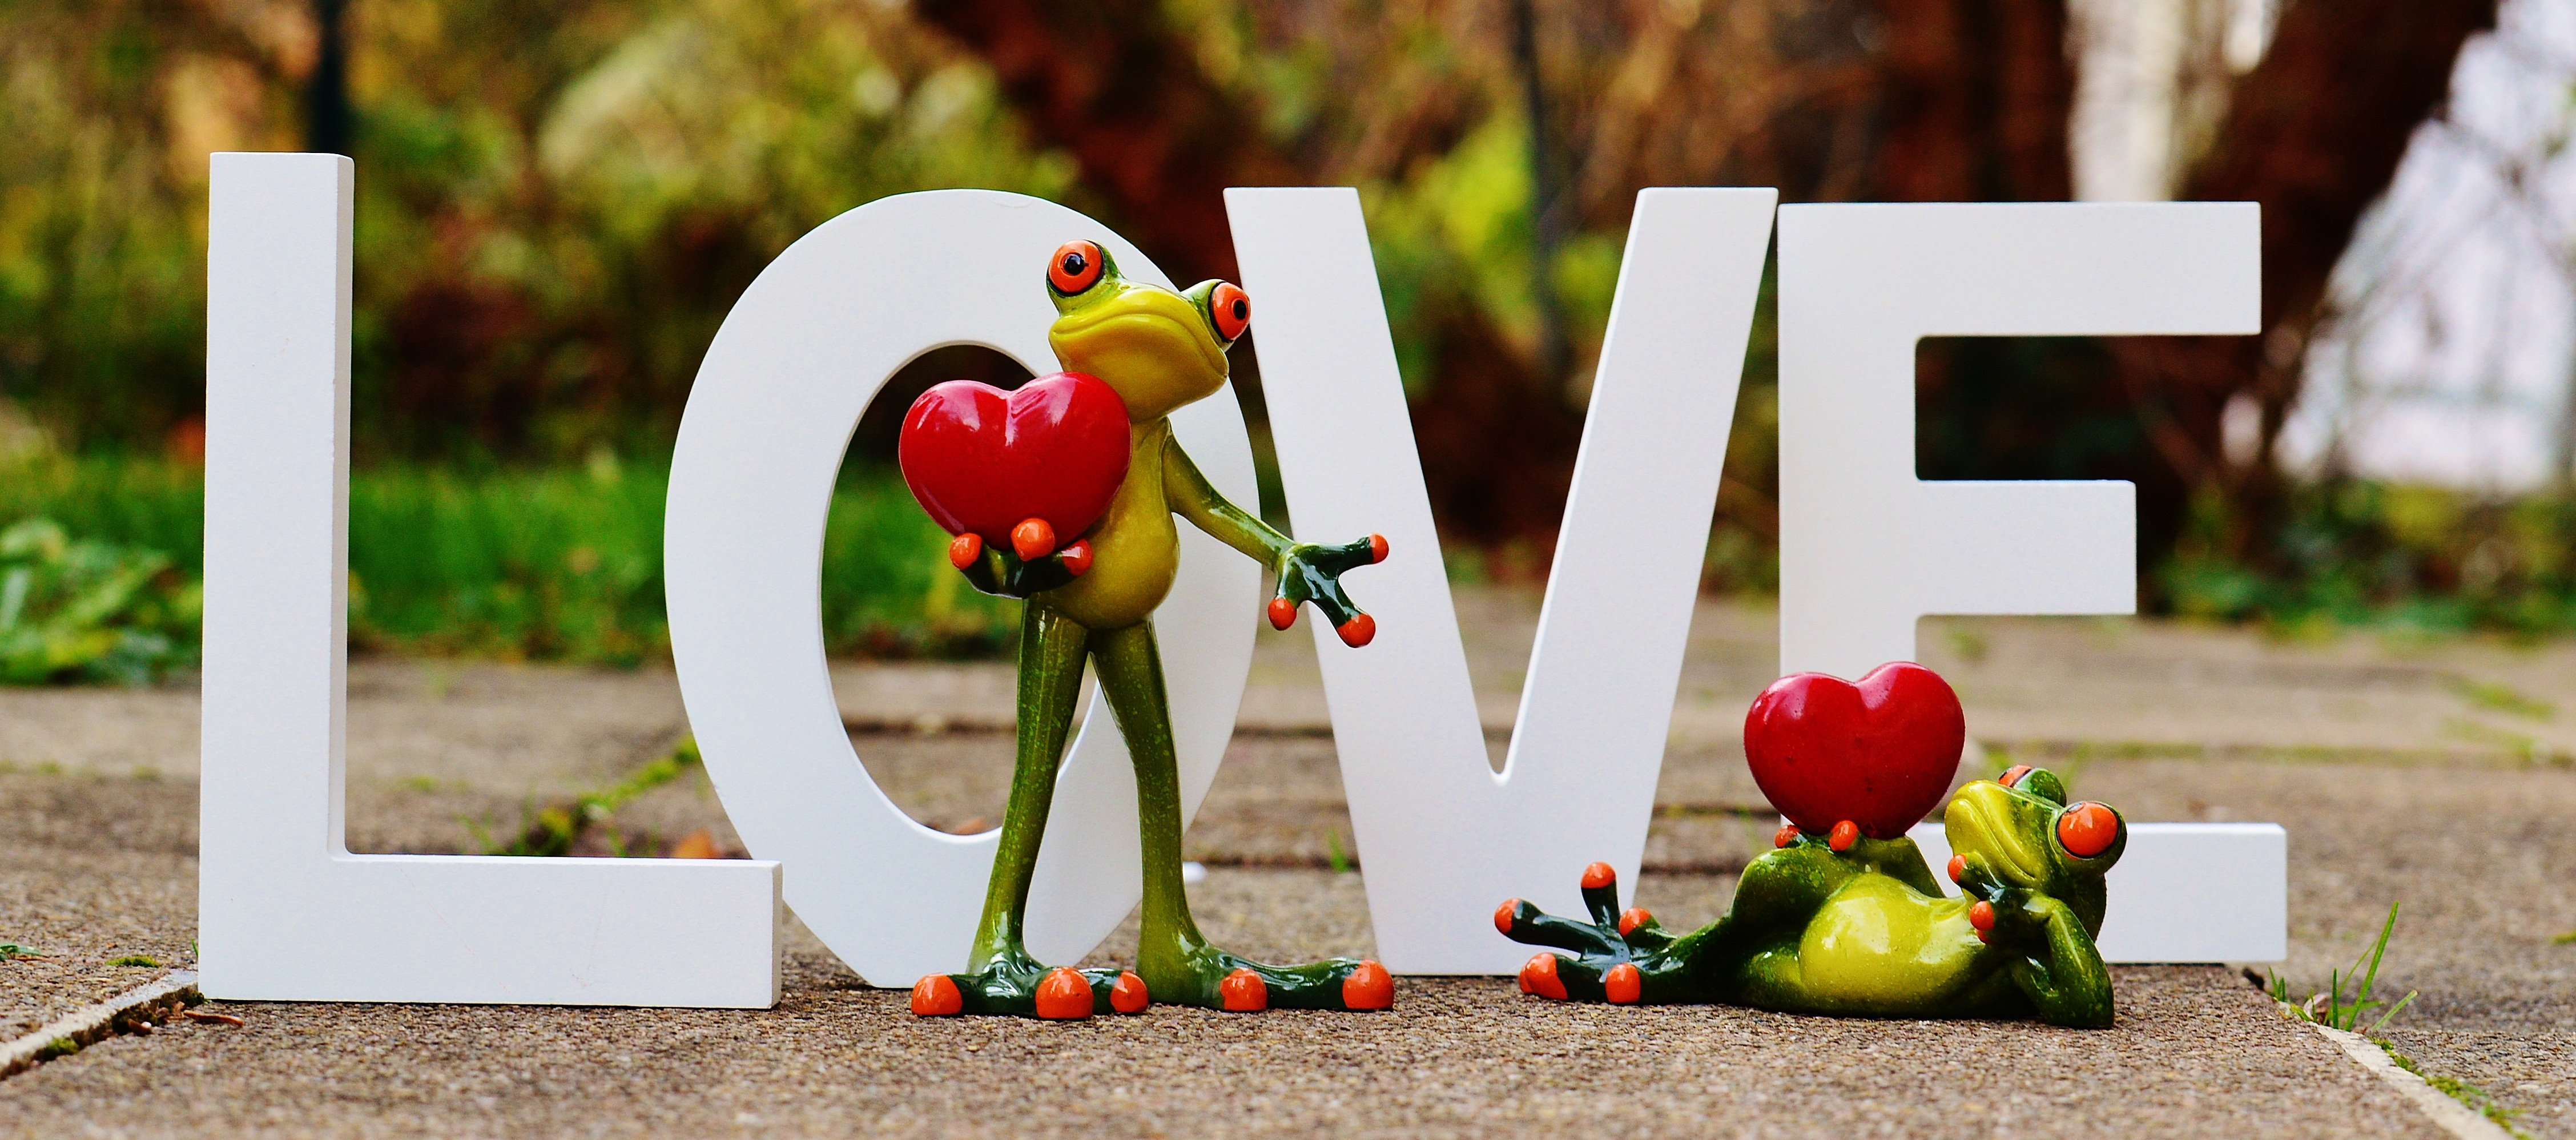
flower, animal, cute, love, heart, spring, green, red, color, autumn, frog, yellow, fun, figure, pose, funny, pair, frogs, valentine's day